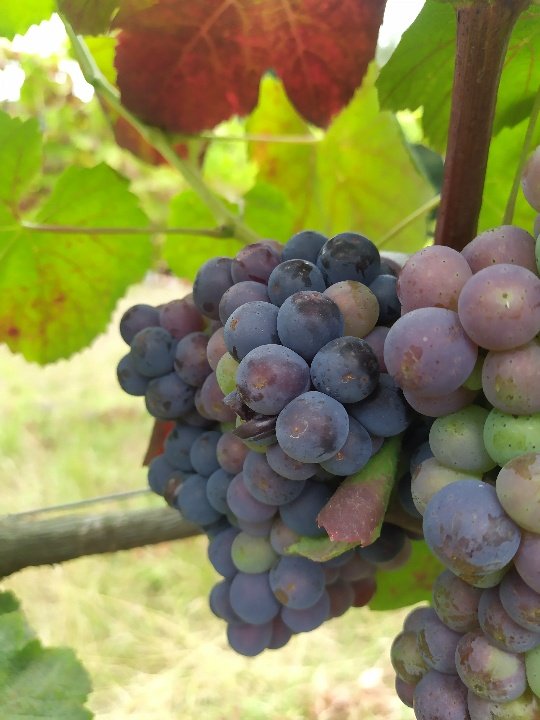
Berries visible: 69
Grape clusters: 2